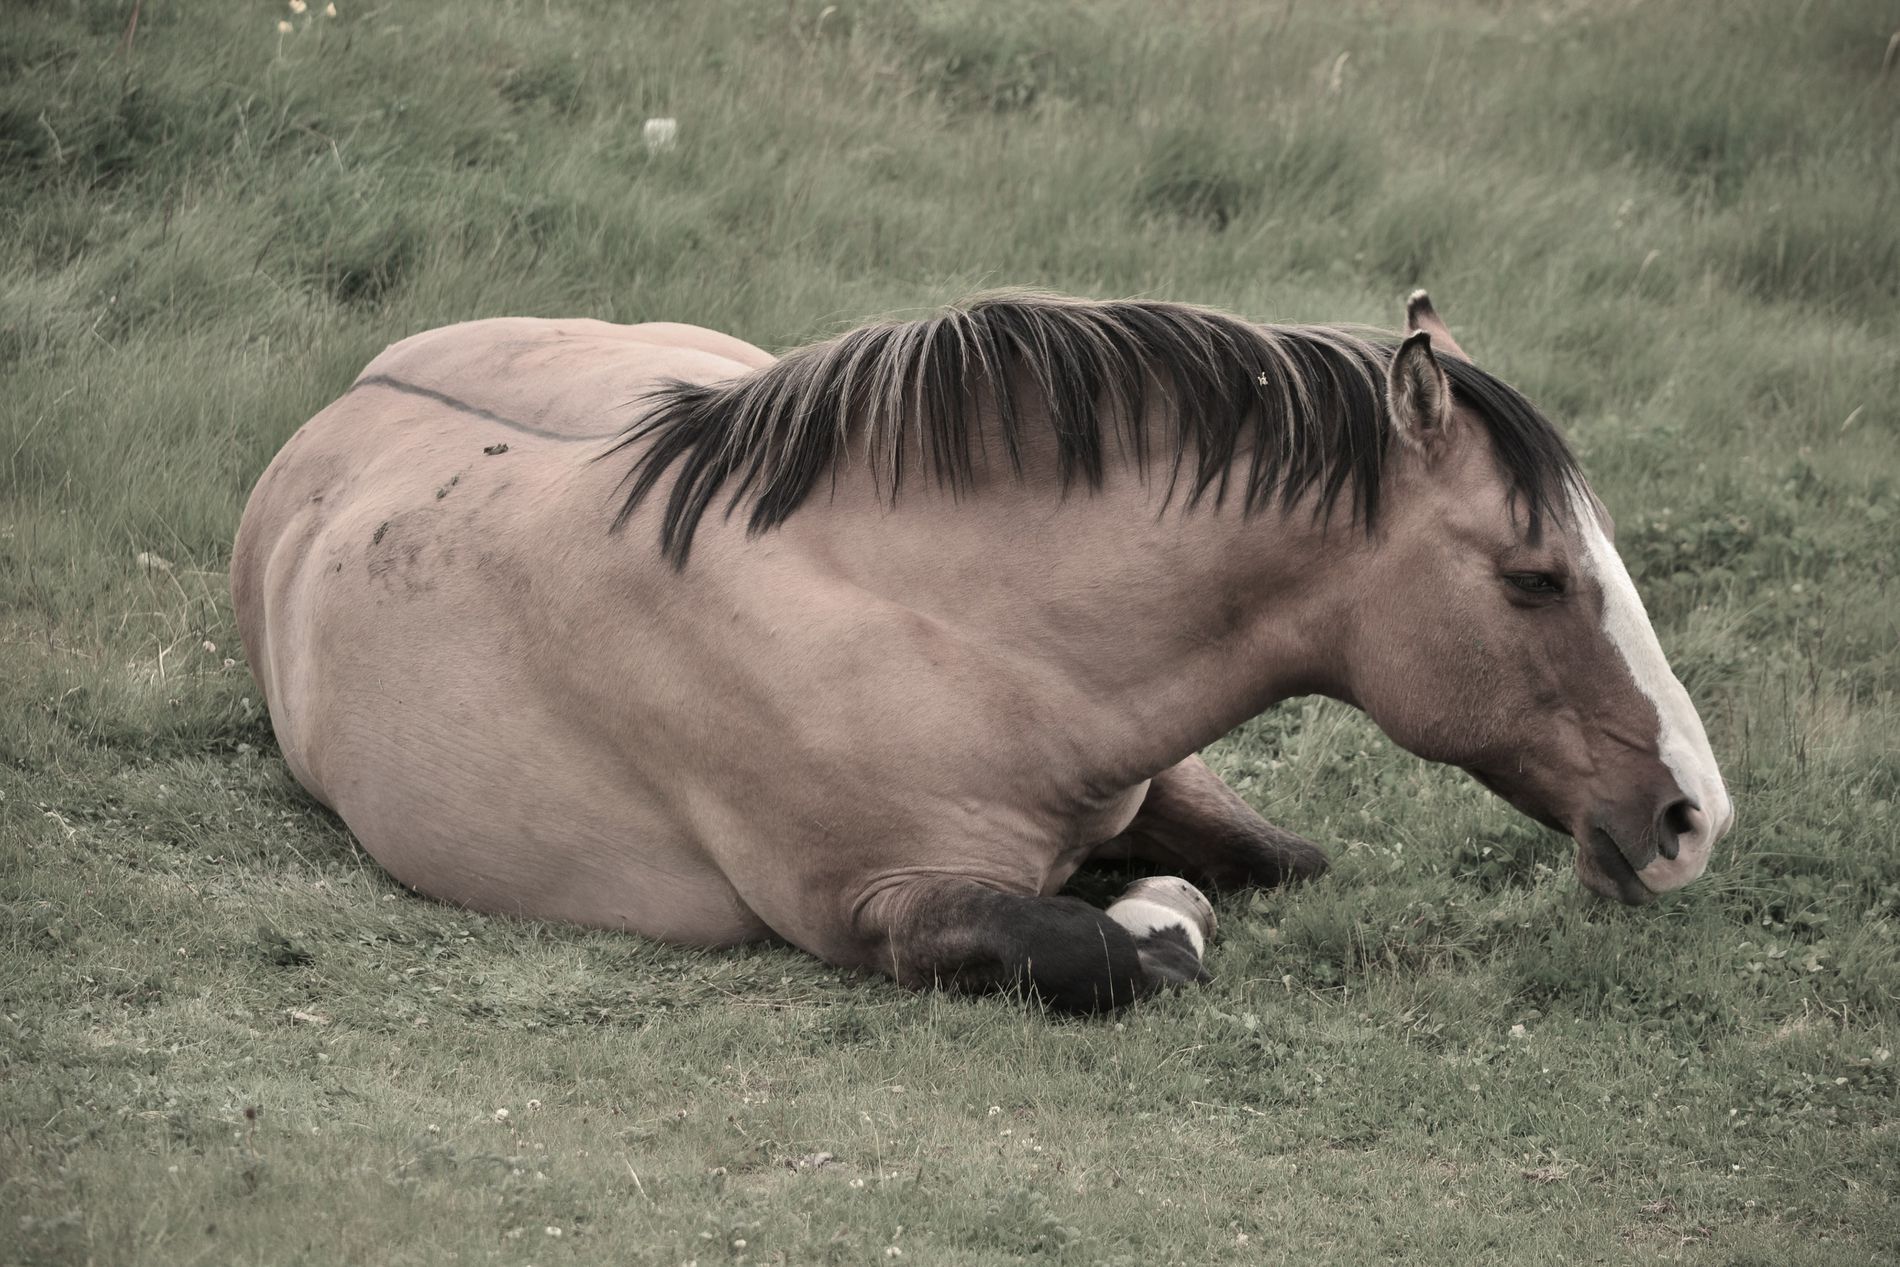
horse in the field
This image shows a brown horse resting on a grassy field, lying on its side with its legs tucked beneath its body.
The scene depicts a brown horse resting on a grassy field during the daytime.
 The image is taken from an eye level angle.
The color palette consists of earthy tones, with muted greens and browns.
Labels: Field, Grassland, Nature, Outdoors, Animal, Mammal, Pig, Colt Horse, Horse
Camera: NIKON CORPORATION NIKON D3100
Lens: 55 300 4.5 5.6, AF-S DX VR Nikkor 55-300mm f/4.5-5.6G ED
Aperture: F4.8
Exposure: 1/400 sec
ISO: 100
Focal length: 105.0 mm